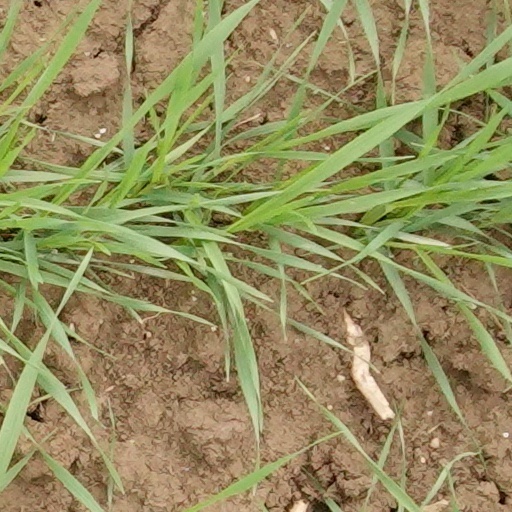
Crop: wheat